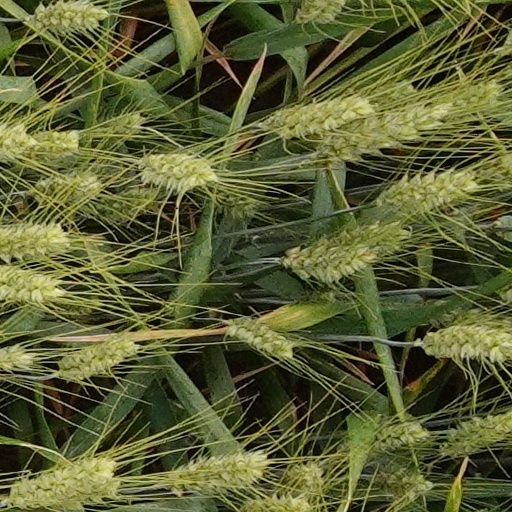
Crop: wheat